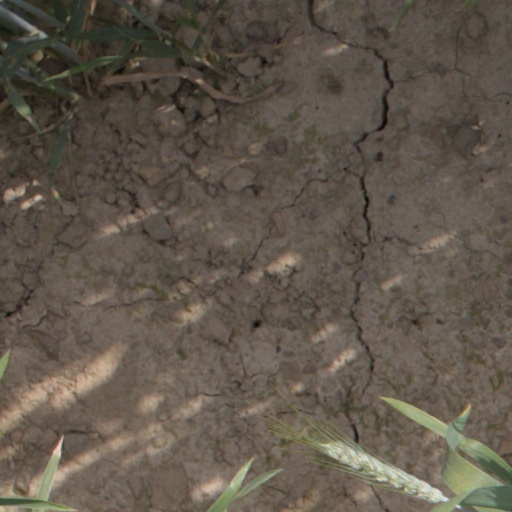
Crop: wheat